Answer in natural language. How many Doorways are visible in the scene? Choose between the following options: 3, 0, 4, 1 or 2
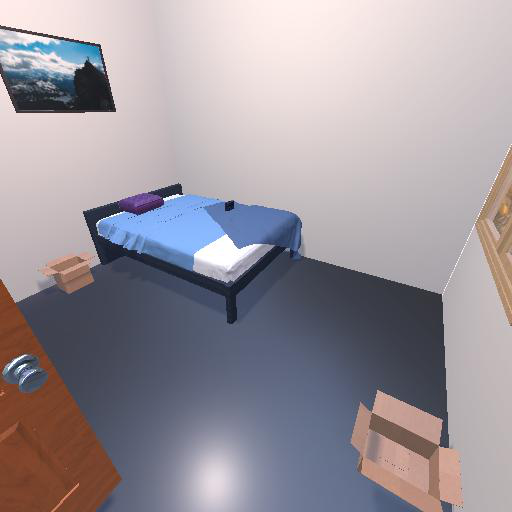
<answer>1</answer>